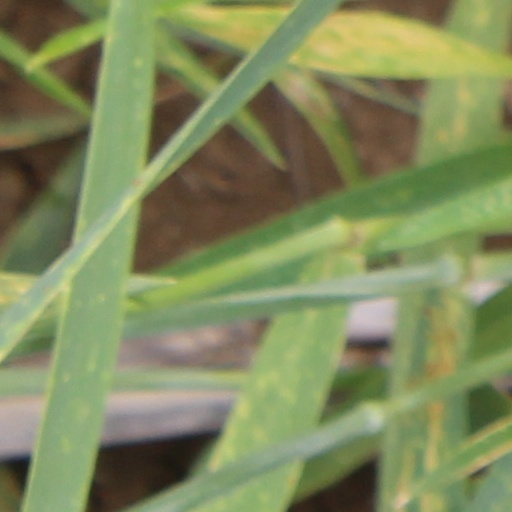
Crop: wheat